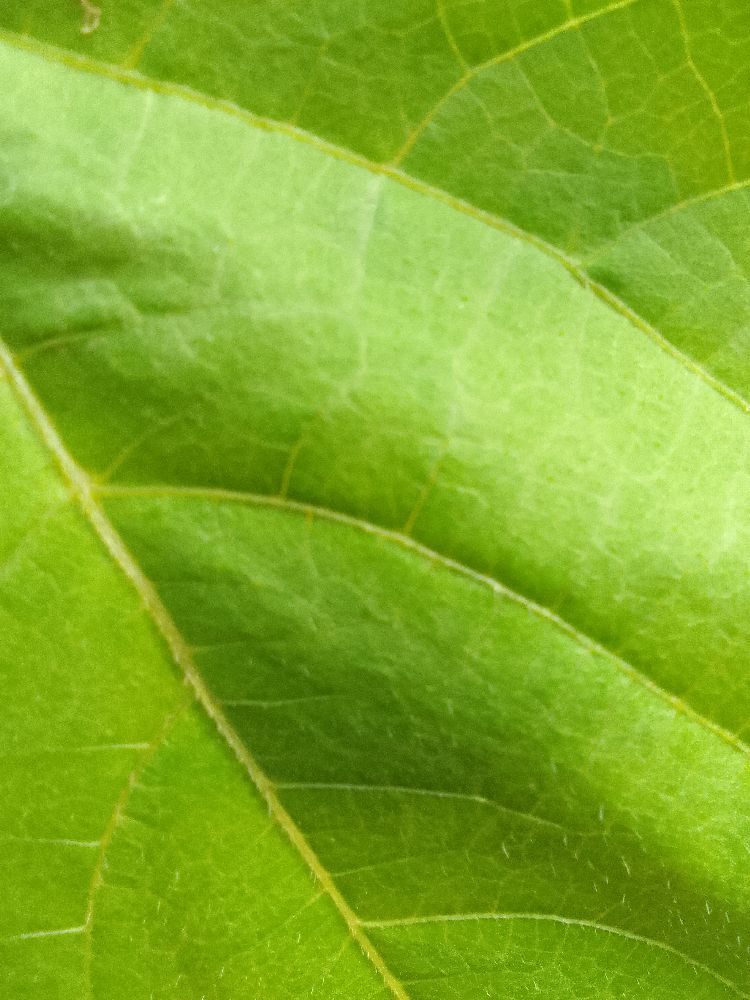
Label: healthy